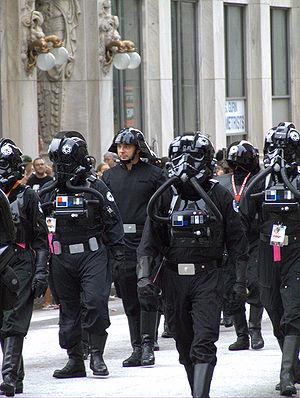
Dans la saga Star Wars, les stormtroopers ou soldats impériaux sont les soldats de l'Empire galactique puis du Premier Ordre.